M. Suryanarayan

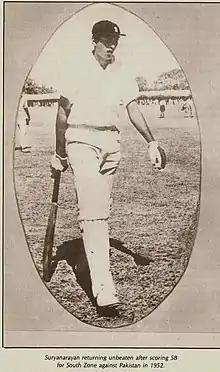

Mothavarapu Suryanarayan (1930 – 2010) was an Indian first-class cricketer who was born on 1 February 1930 during Madras presidency. M. Suryanarayan is the first son of M.Baliah Naidu and the Grandson of Buchi Babu Naidu who is also known as the 'Father of South Indian Cricket' the doyen of Madras Cricket. He was also a member of the First Ranji Trophy triumph team of Tamil Nadu in 1954–1955, which the Madras team won against Holkar. He was a right-handed batsman and a right-arm medium bowler. The Hindu describing his Cricket, once said: " His batting resembles very closely that of his father -dashing and carefree -and his cover-drive, a joy to watch, has amazing impetus..."And it added that he had "enriched Madras sport as his father had". His only younger brother M.M Kumar represented in the Ranji Trophy.